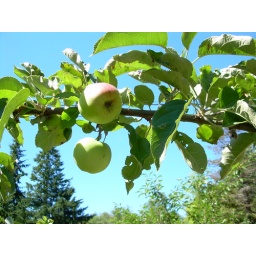
apples in the driveway red tree they are so good come september!